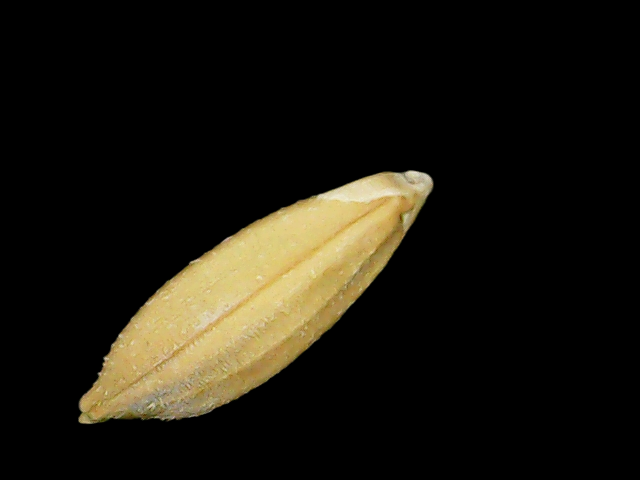
Rice variety: Binadhan10